Colt's Manufacturing Company

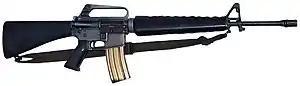
M16

The 1960s were boom years for Colt with the escalation of the Vietnam War, Robert McNamara shutting down the Springfield Armory, and the U.S. Army's subsequent adoption of the M16, for which Colt held the production rights and would sell over 5 million units worldwide. Colt would capitalize on this with a range of AR-15 derivative carbines. They developed AR-15-based Squad Automatic Weapons, and the Colt SCAMP, an early PDW design. The Colt XM148 grenade launcher was created by Colt's design project engineer, gun designer Karl R. Lewis. The May 1967 "Colt's Ink" newsletter announced that he had won a national competition for his selection and treatment of materials in the design. The newsletter stated in part "In only 47 days, he wrote the specifications, designed the launcher, drew all the original prints, and had a working model built". At the end of the 1970s, there was a program run by the Air Force to replace the M1911A1. The Beretta 92S won, but this was contested by the Army. The Army ran their own trials, leading eventually to the Beretta 92F being selected as the M9.